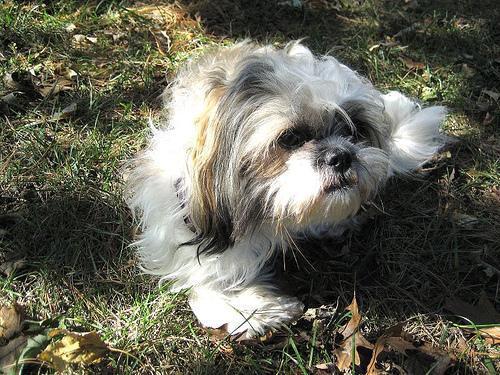
Shih-Tzu